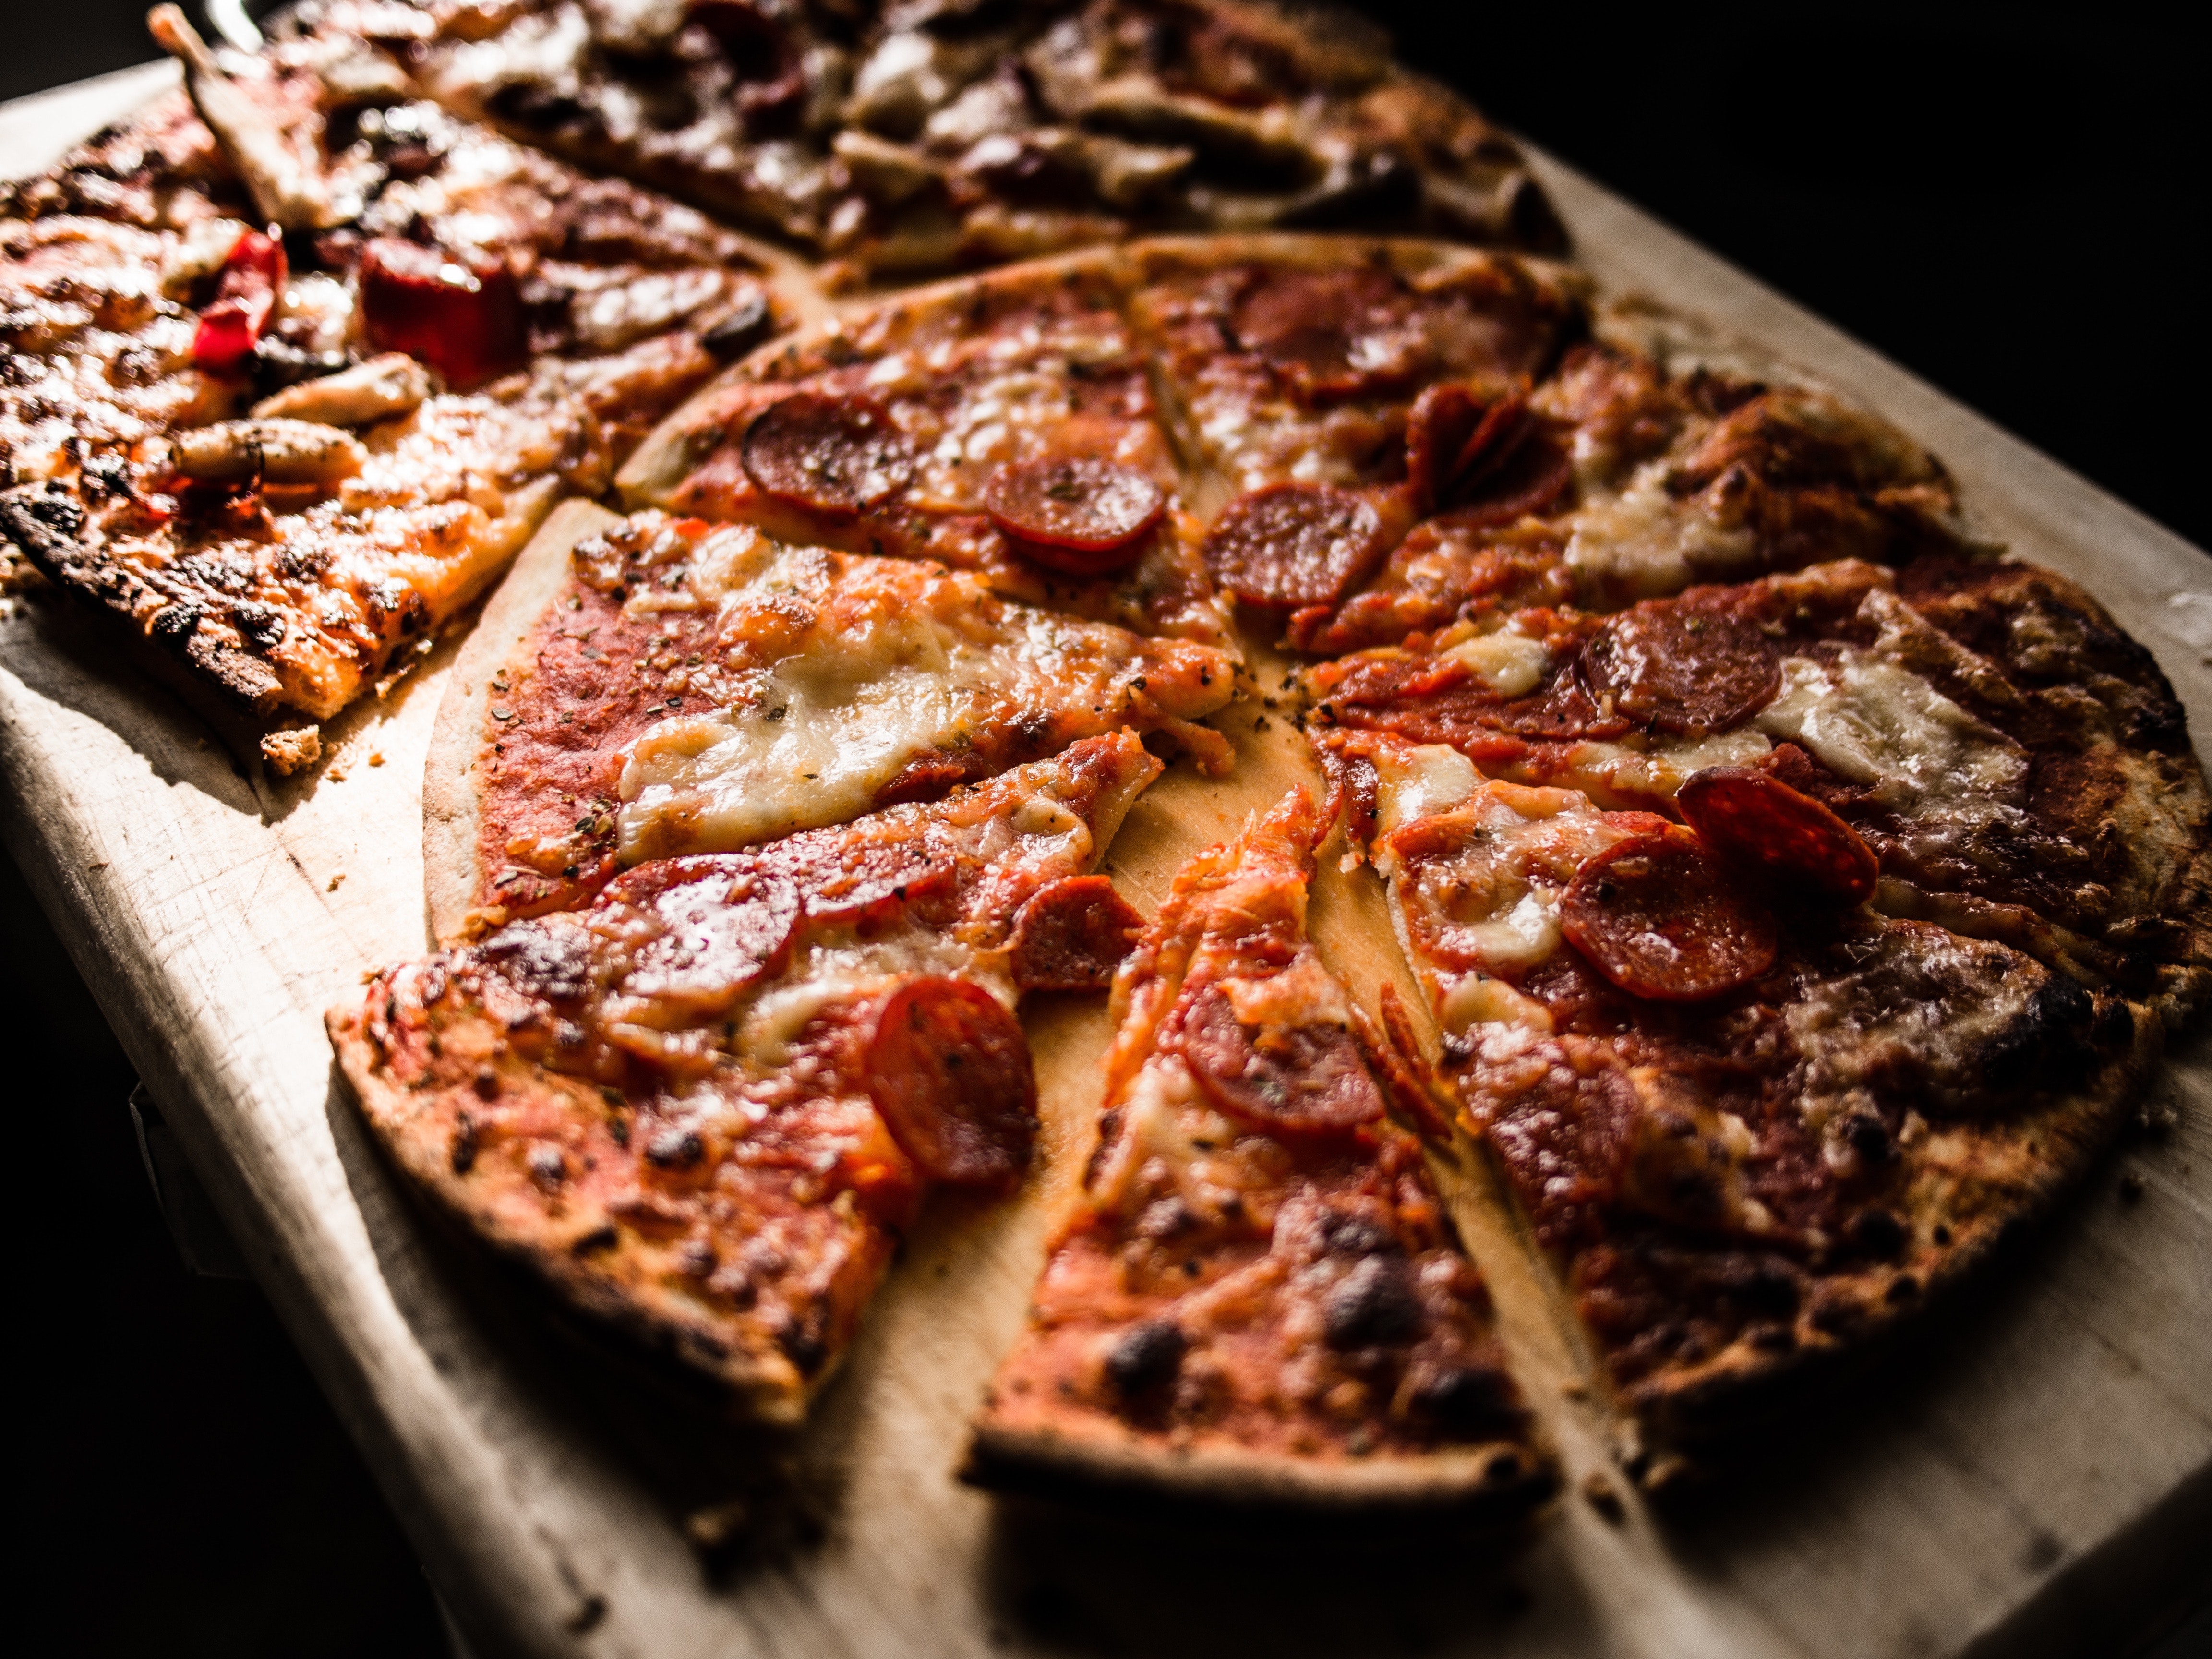
dish, pizza, cuisine, food, european food, italian food, flatbread, sicilian pizza, recipe